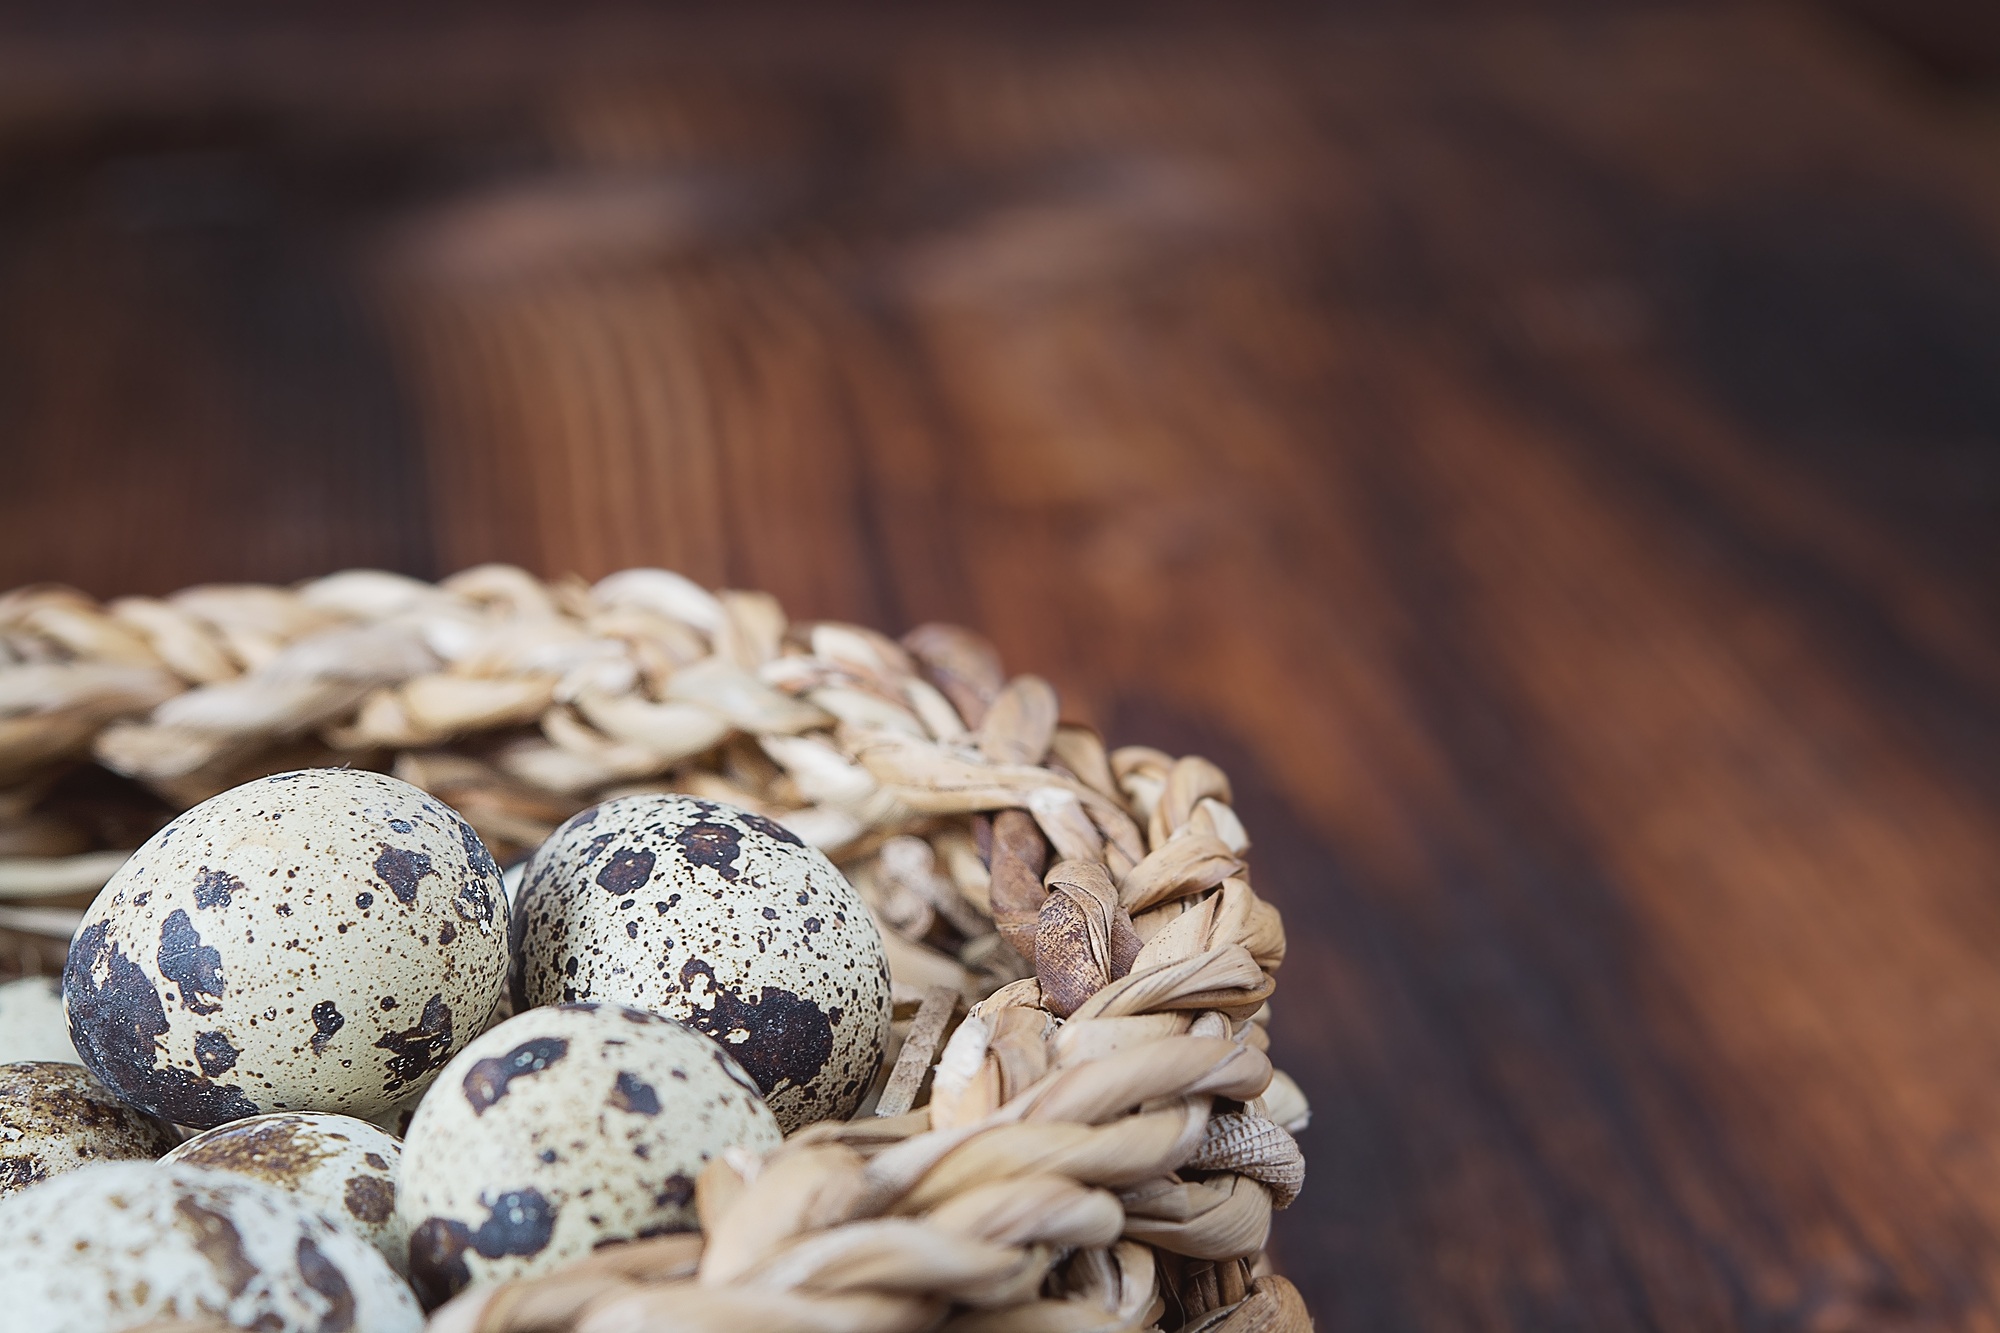
flower, food, produce, basket, close, egg, close up, negative space, easter, natural product, text freedom, macro photography, flavor, easter holidays, quail eggs, small eggs, grass family